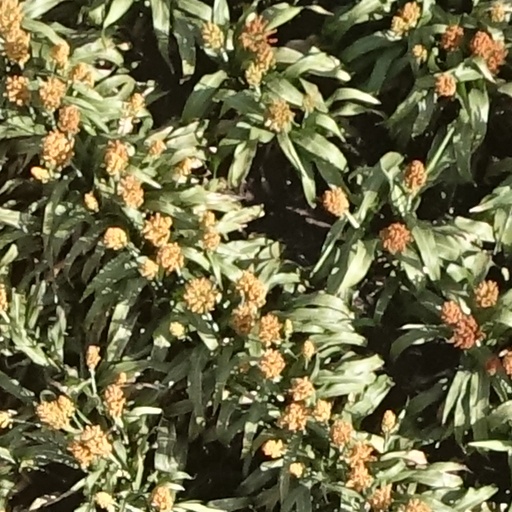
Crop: sorghum